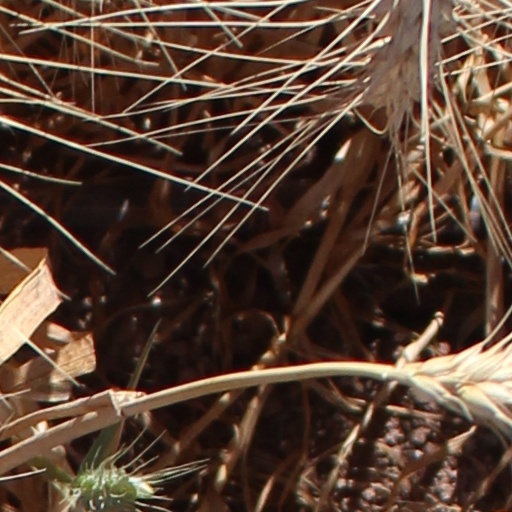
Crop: wheat